Hersheypark

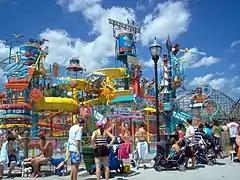
The Boardwalk at Hersheypark

Opened in 1996 as a homage to the classic midway fair, Midway America features four roller coasters, including Wildcat's Revenge, a steel hybrid coaster which opened in 2023, Lightning Racer (a dueling wooden roller coaster), and two steel coasters, Wild Mouse, and Laff Trakk, a glow in the dark spinning family indoor coaster across from the Wild Mouse. The section also has Music Express, Merry Derry Dip Fun Slides, Ferris Wheel and three kiddies rides: Granny Bugs, Pony Parade, and Tiny Tracks.